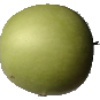
Label: Apple Granny Smith 1